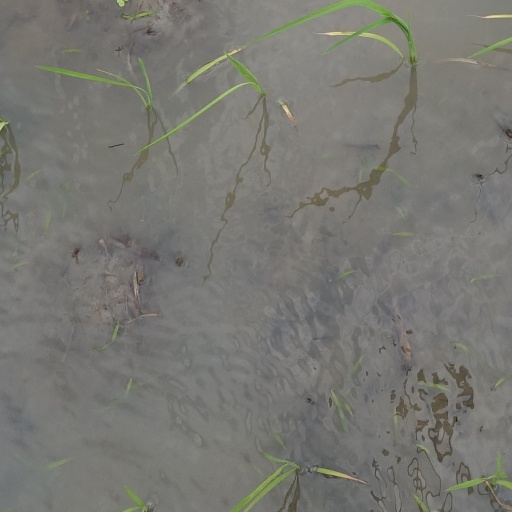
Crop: rice